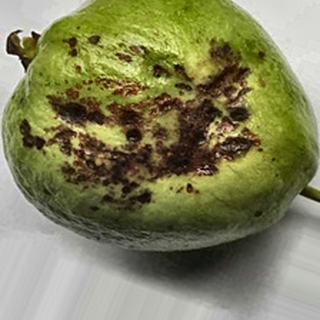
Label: guava_anthracnose